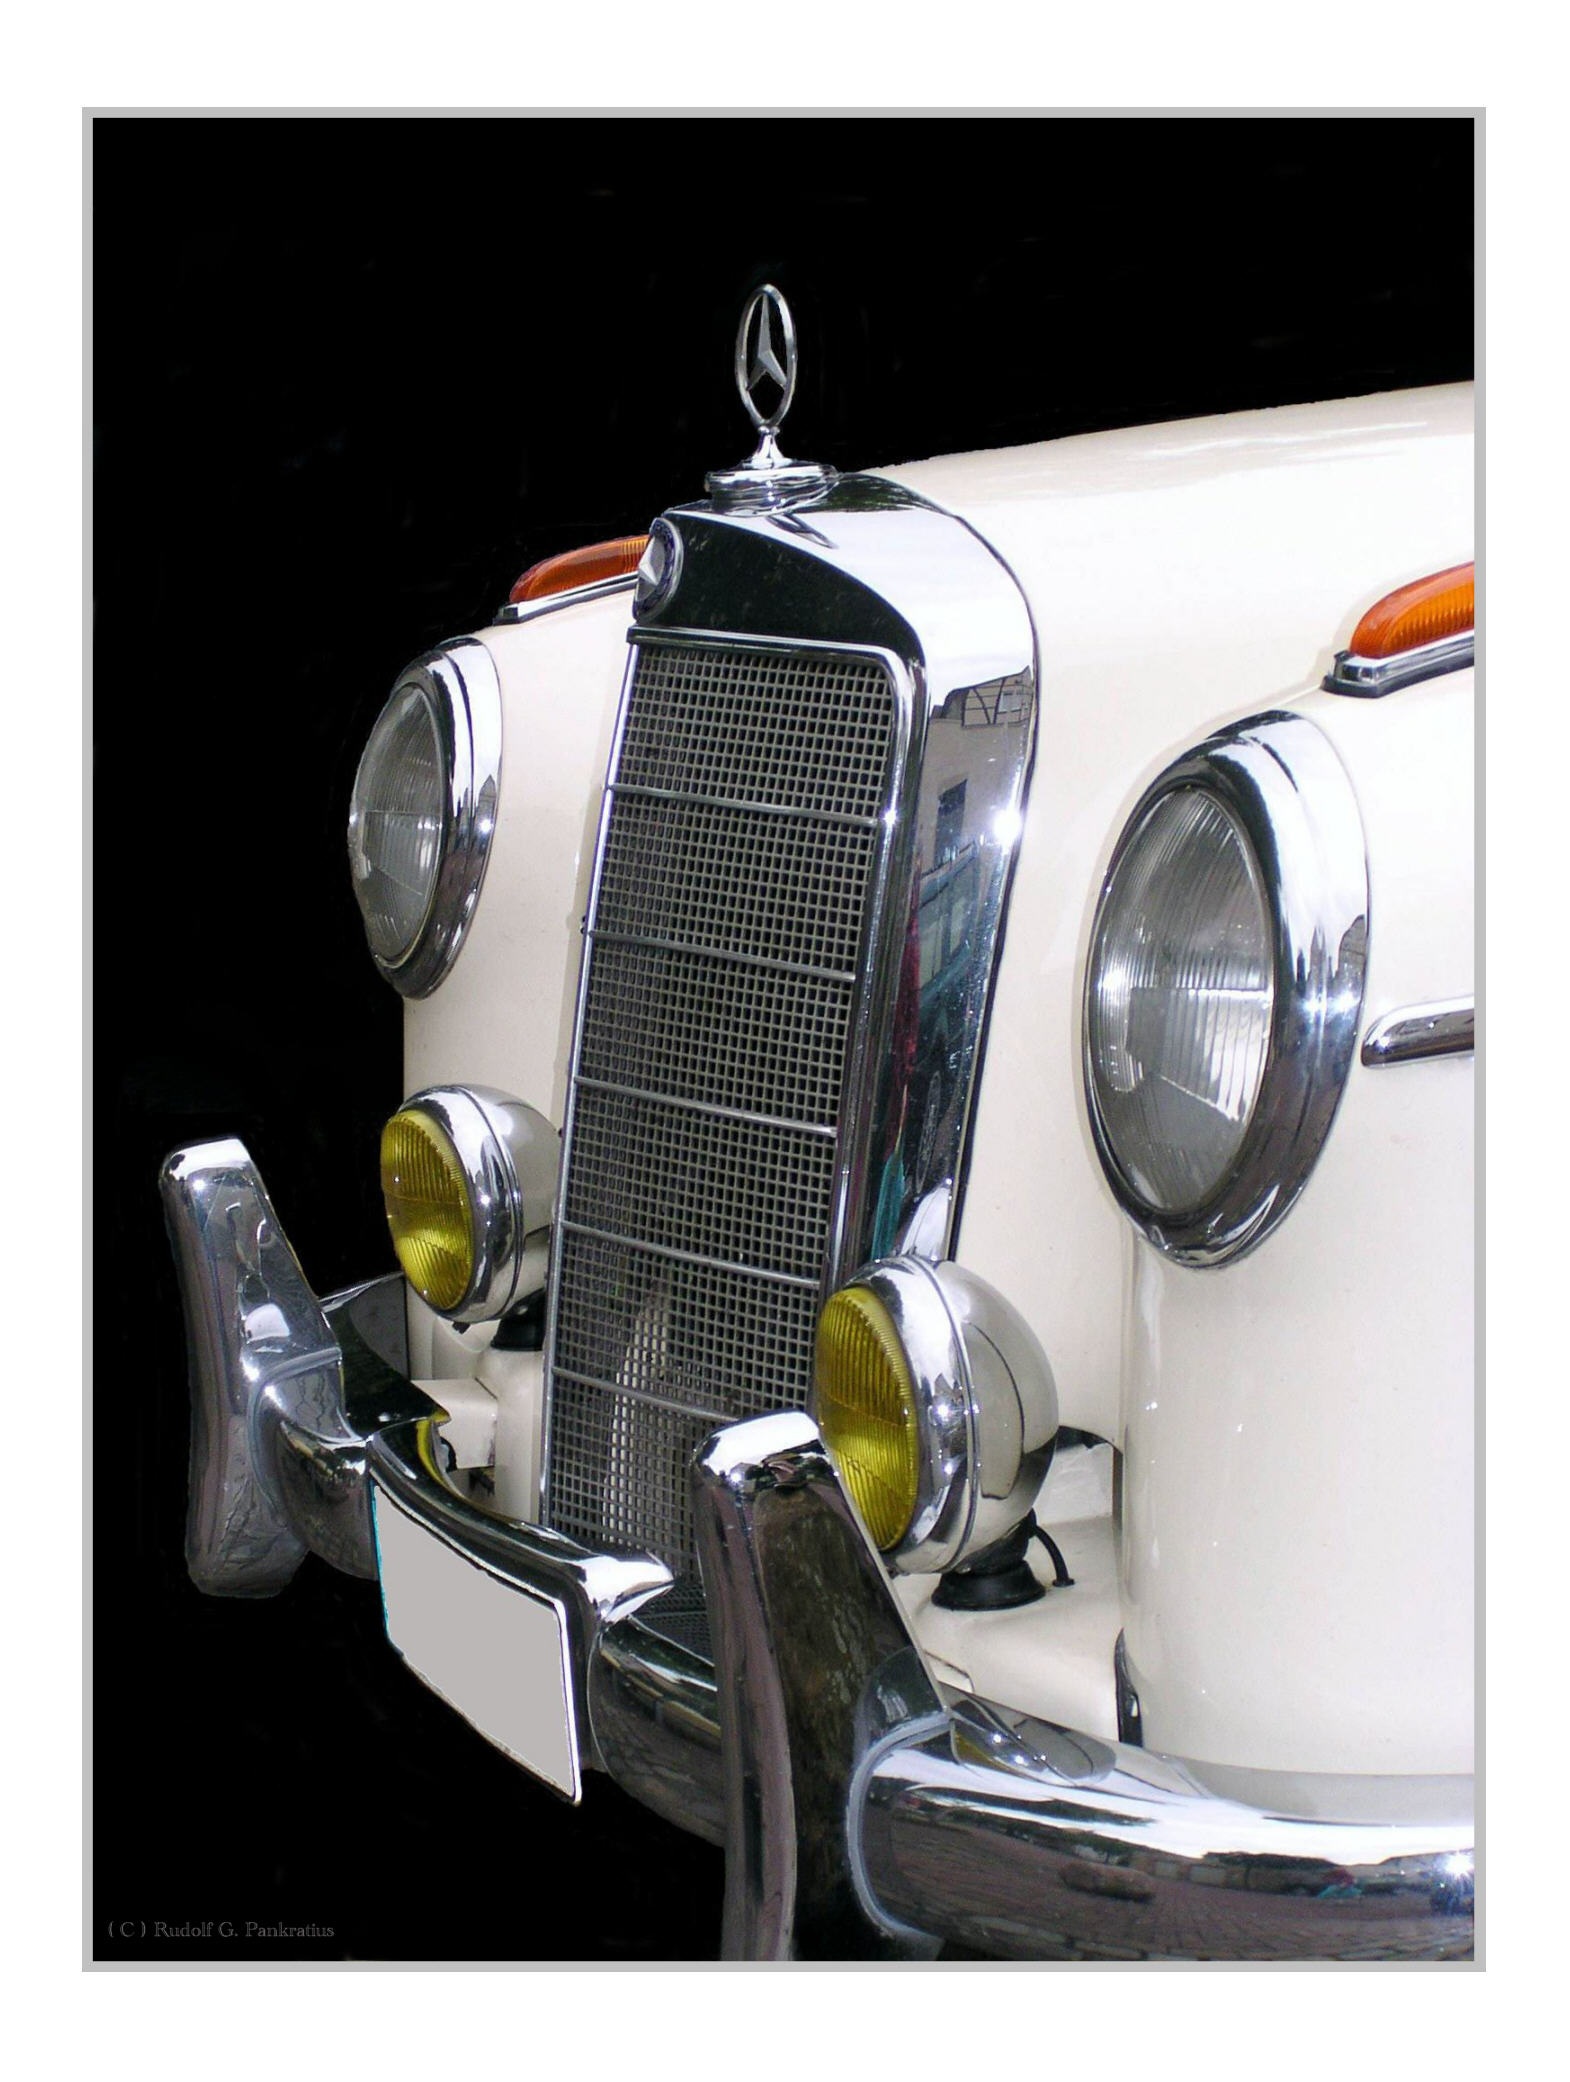
car, vehicle, vintage car, oldtimer, classic, mercedes benz, vintage car automobile, model car, automobile make, automotive exterior